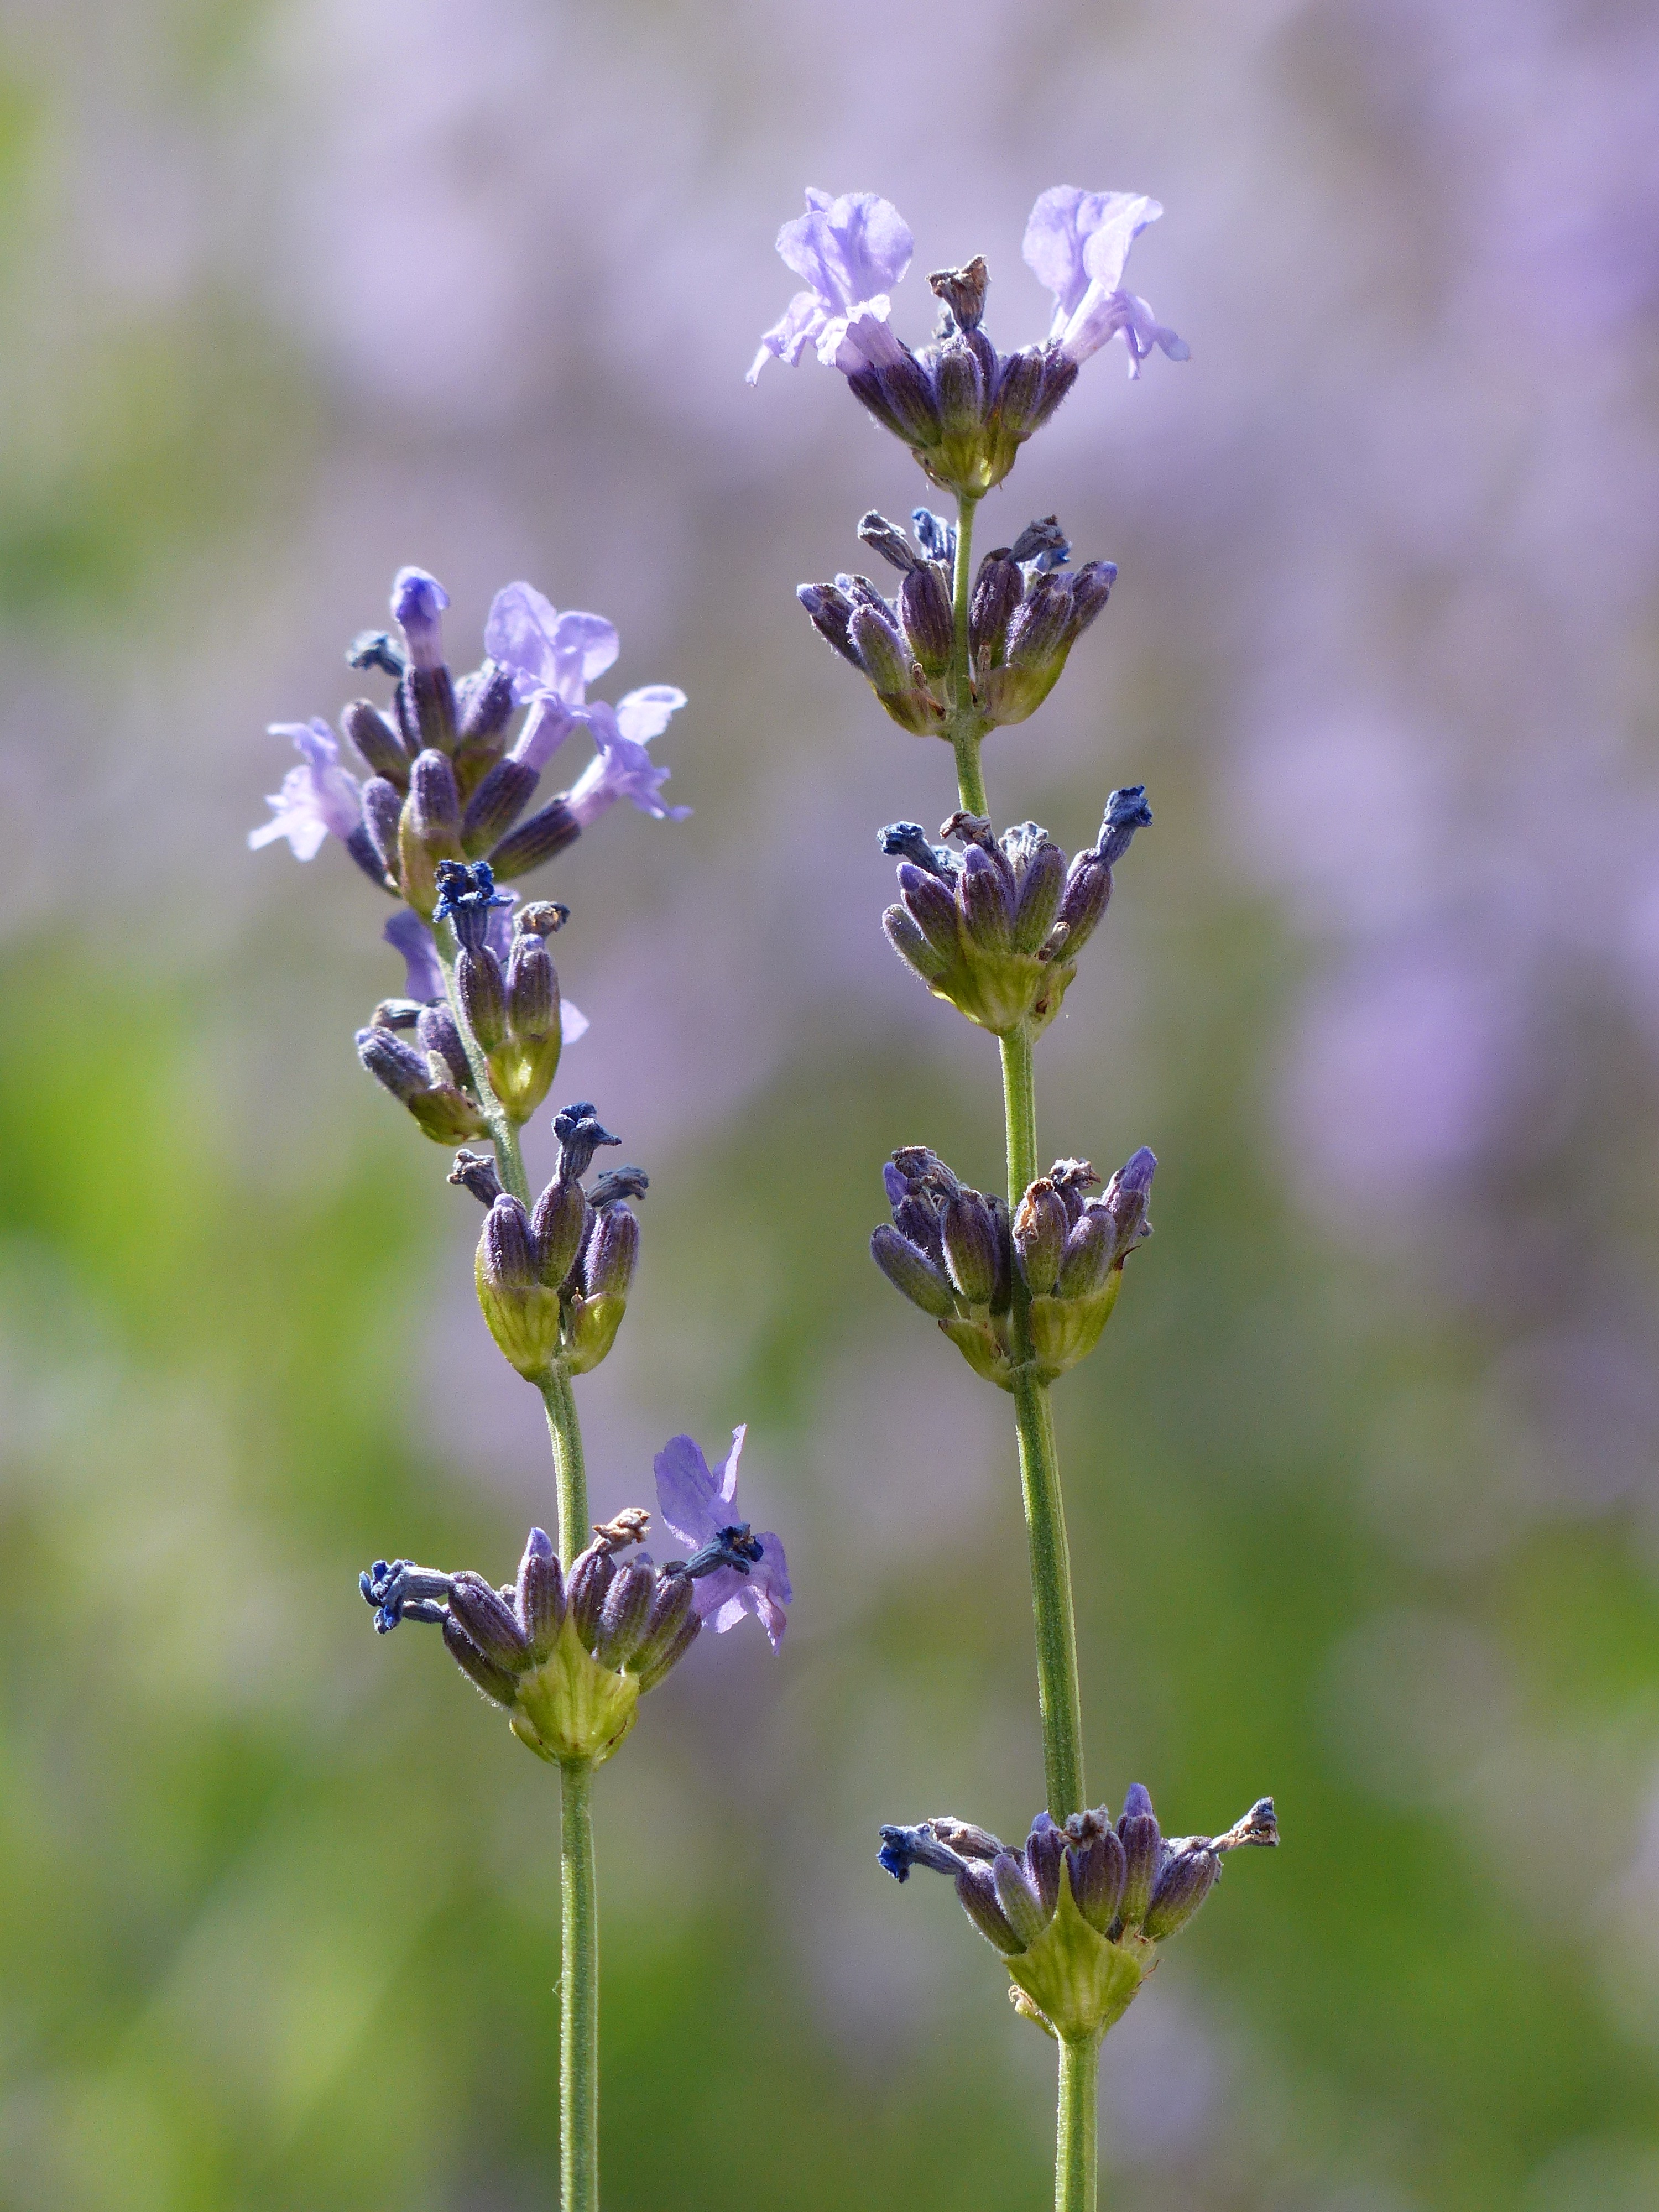
plant, flower, purple, herb, crop, botany, flora, lavender, wildflower, violet, ornamental plant, lavandula, inflorescence, flowering plant, lamiaceae, lavender flowers, true lavender, narrow leaf lavender, lavandula angustifolia, lavandula officinalis, lavandula vera, plant stem, land plant, english lavender, french lavender, hyssopus